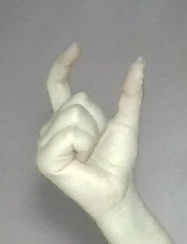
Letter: nun